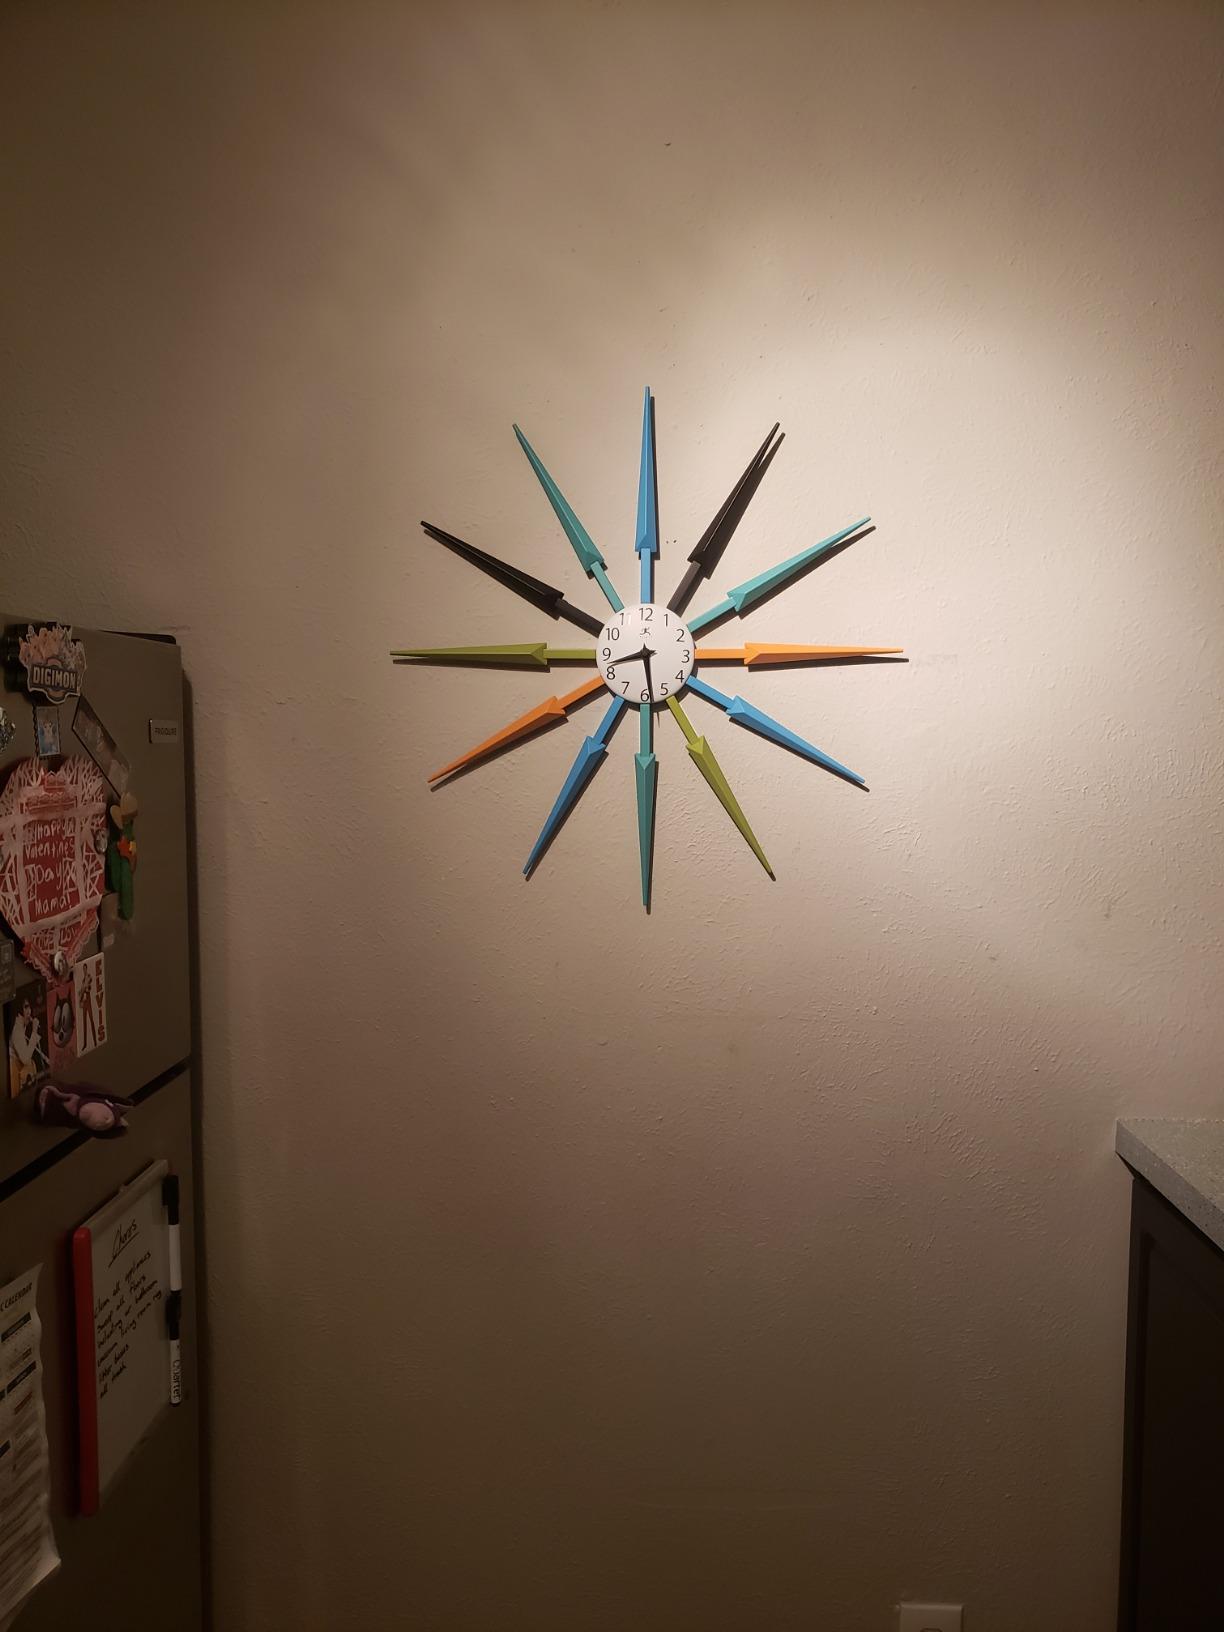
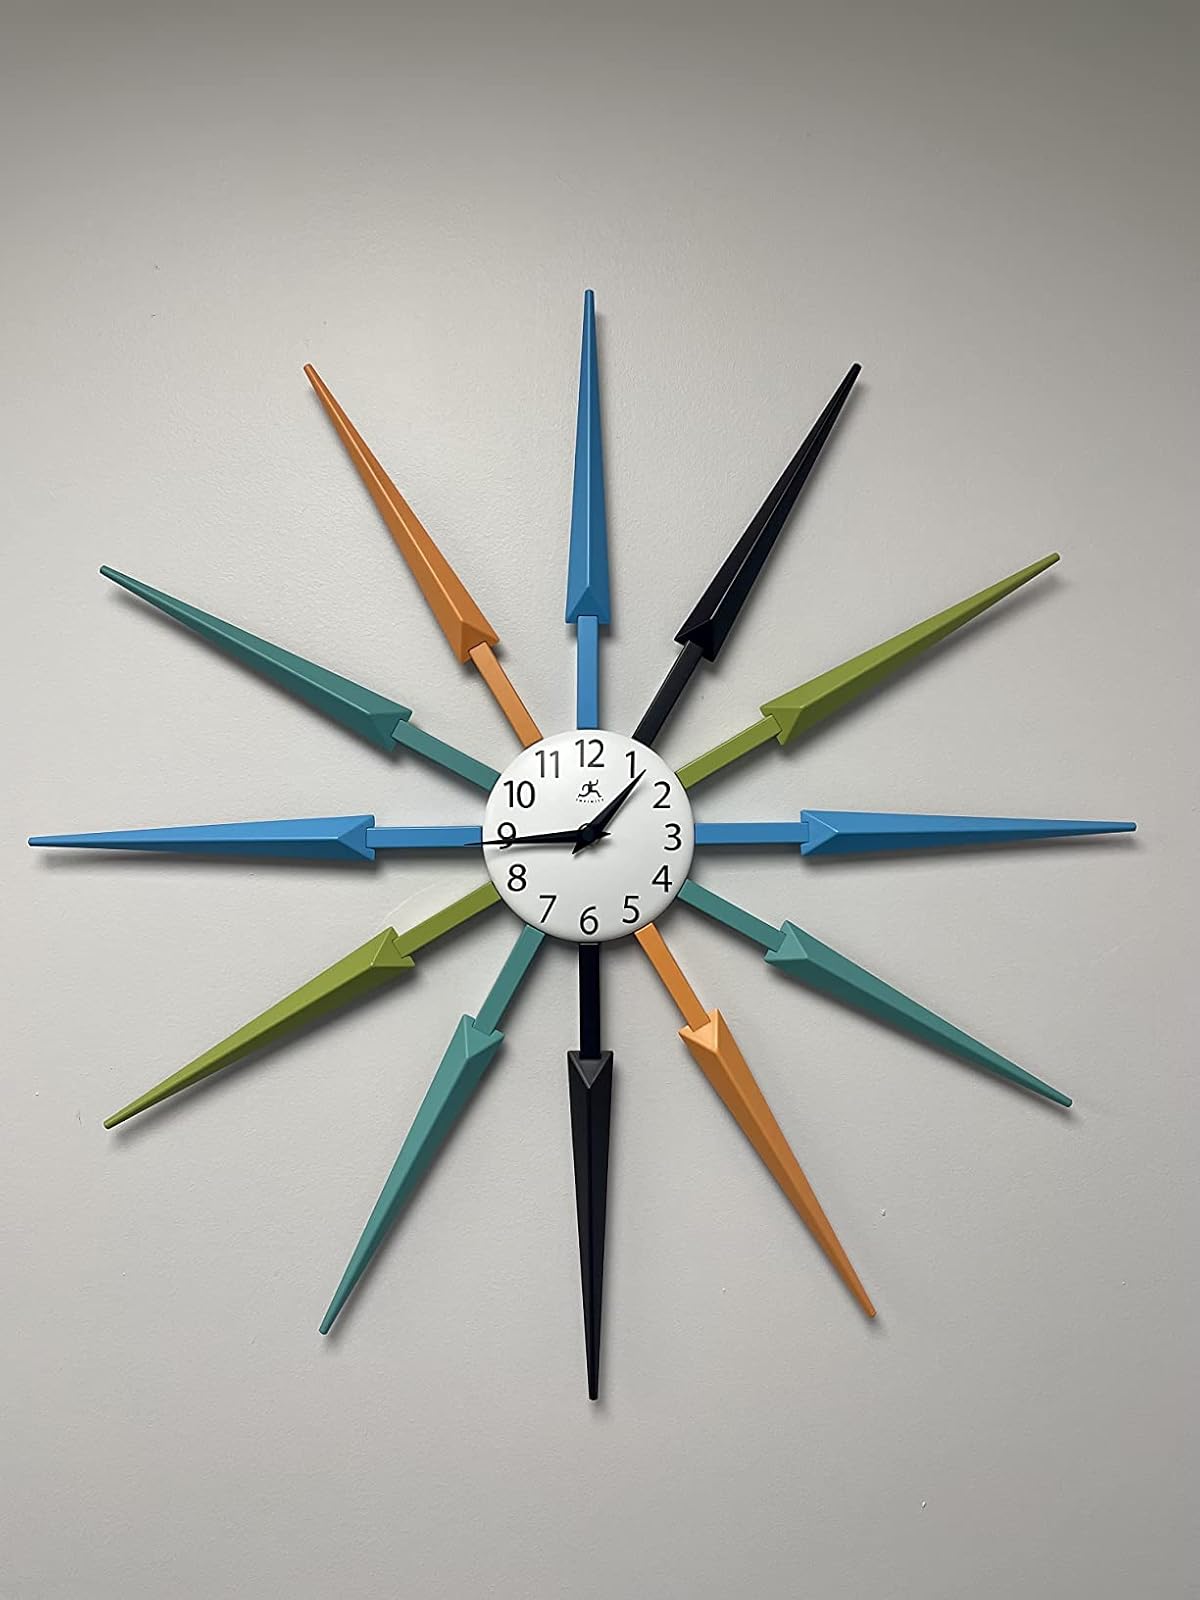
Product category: clock
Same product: yes